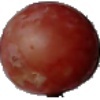
Label: Grape Pink 1